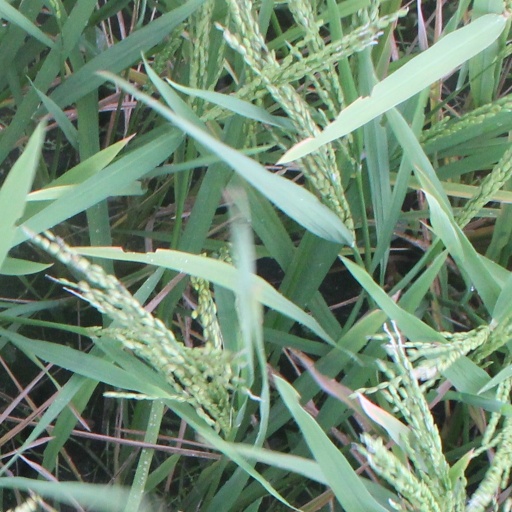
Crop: rice